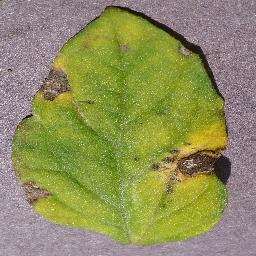
Label: Tomato___Septoria_leaf_spot